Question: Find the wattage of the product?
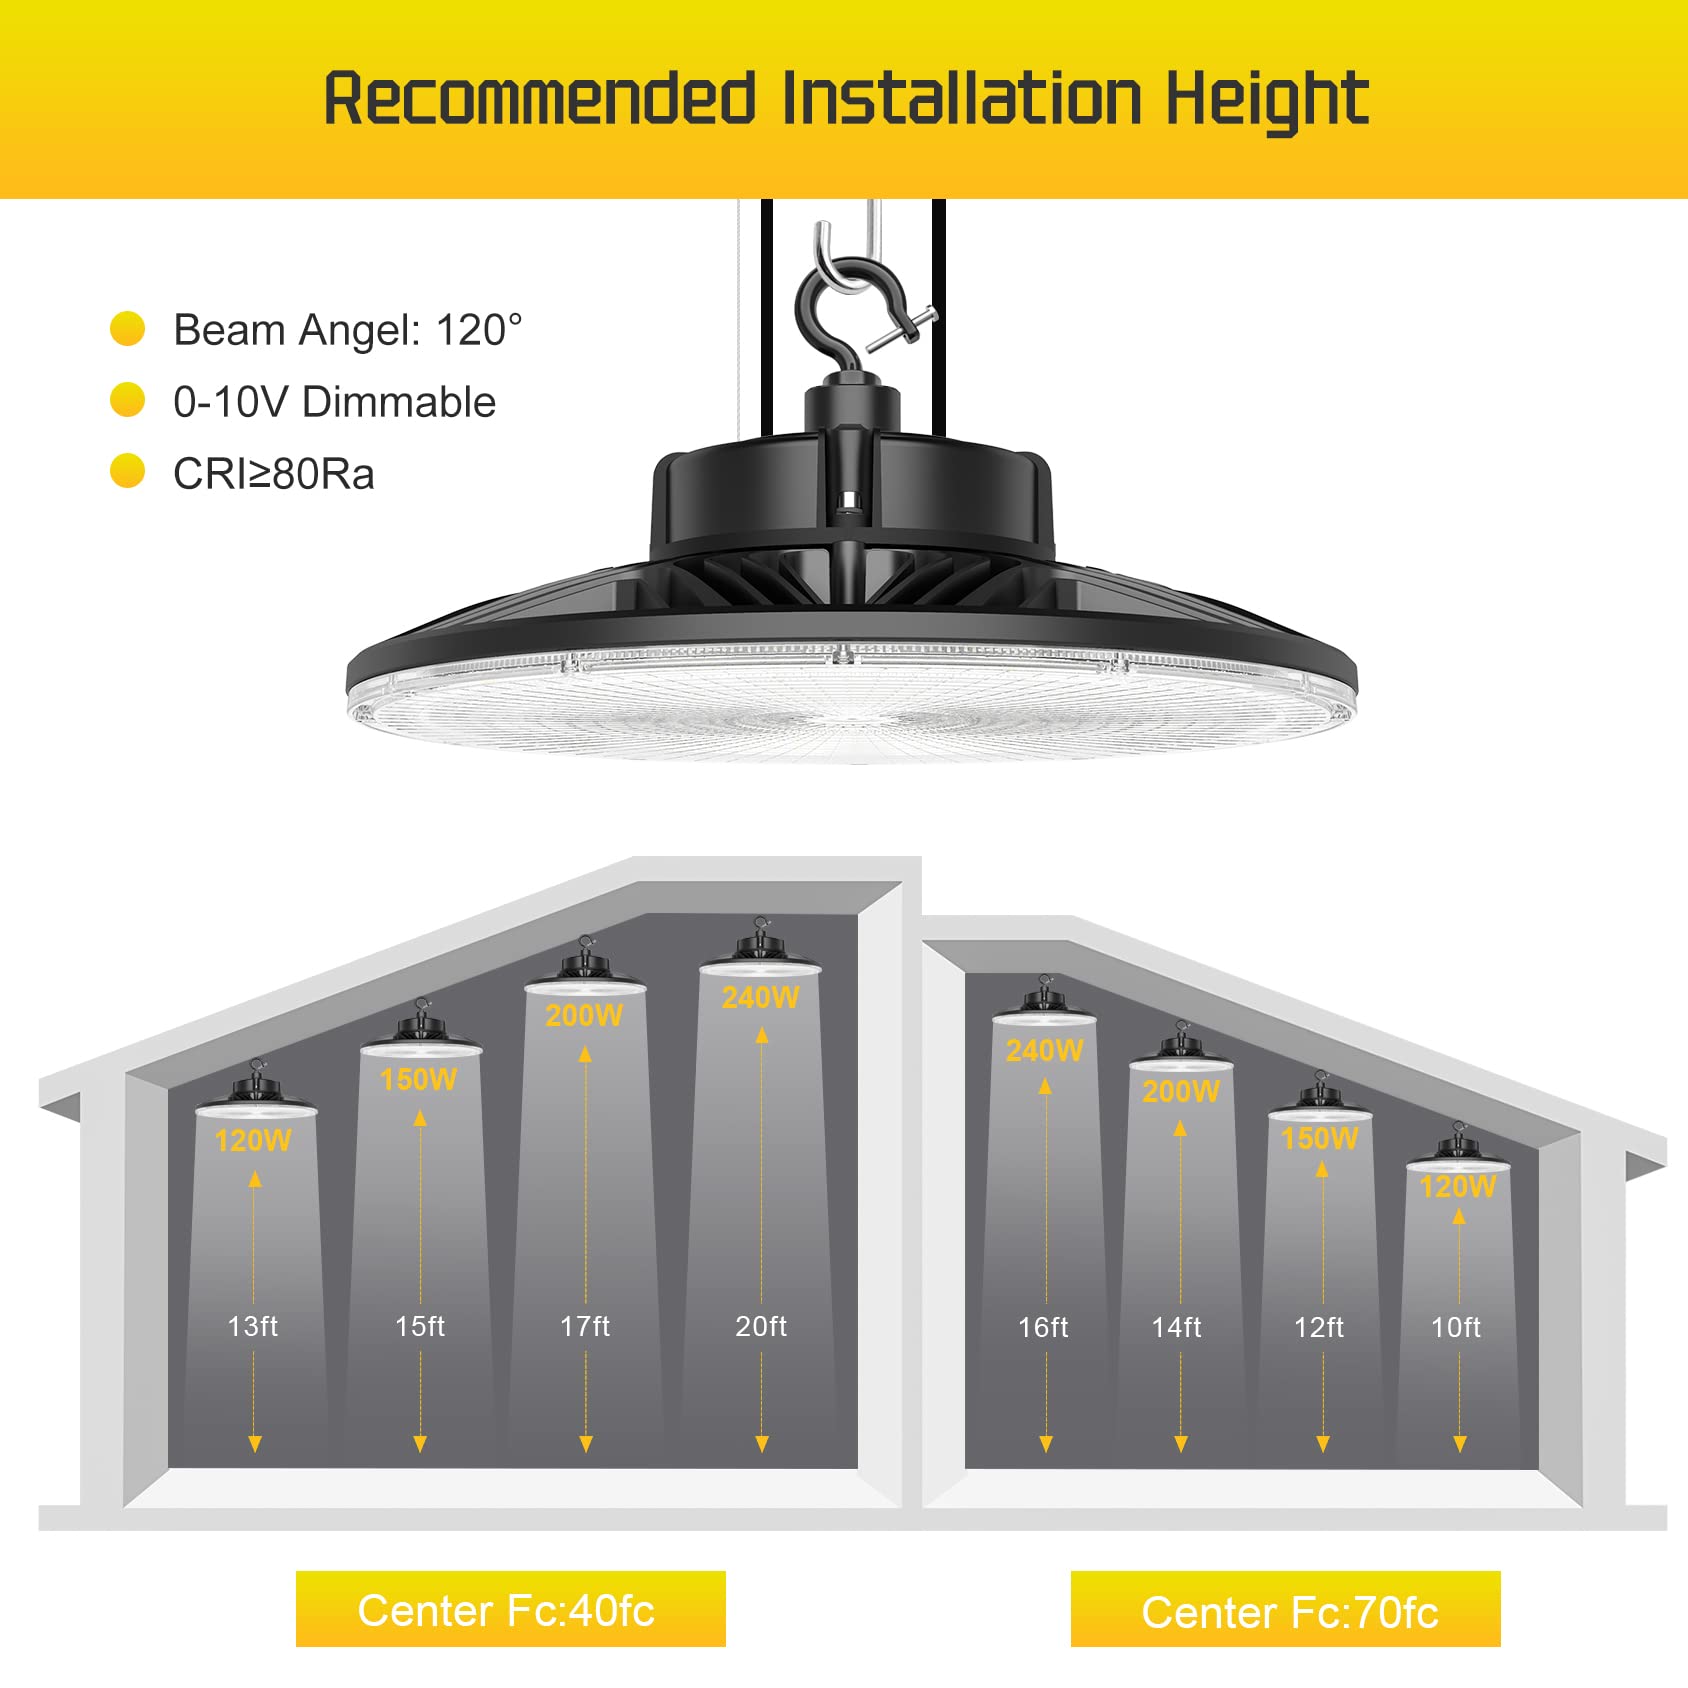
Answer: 200.0 watt